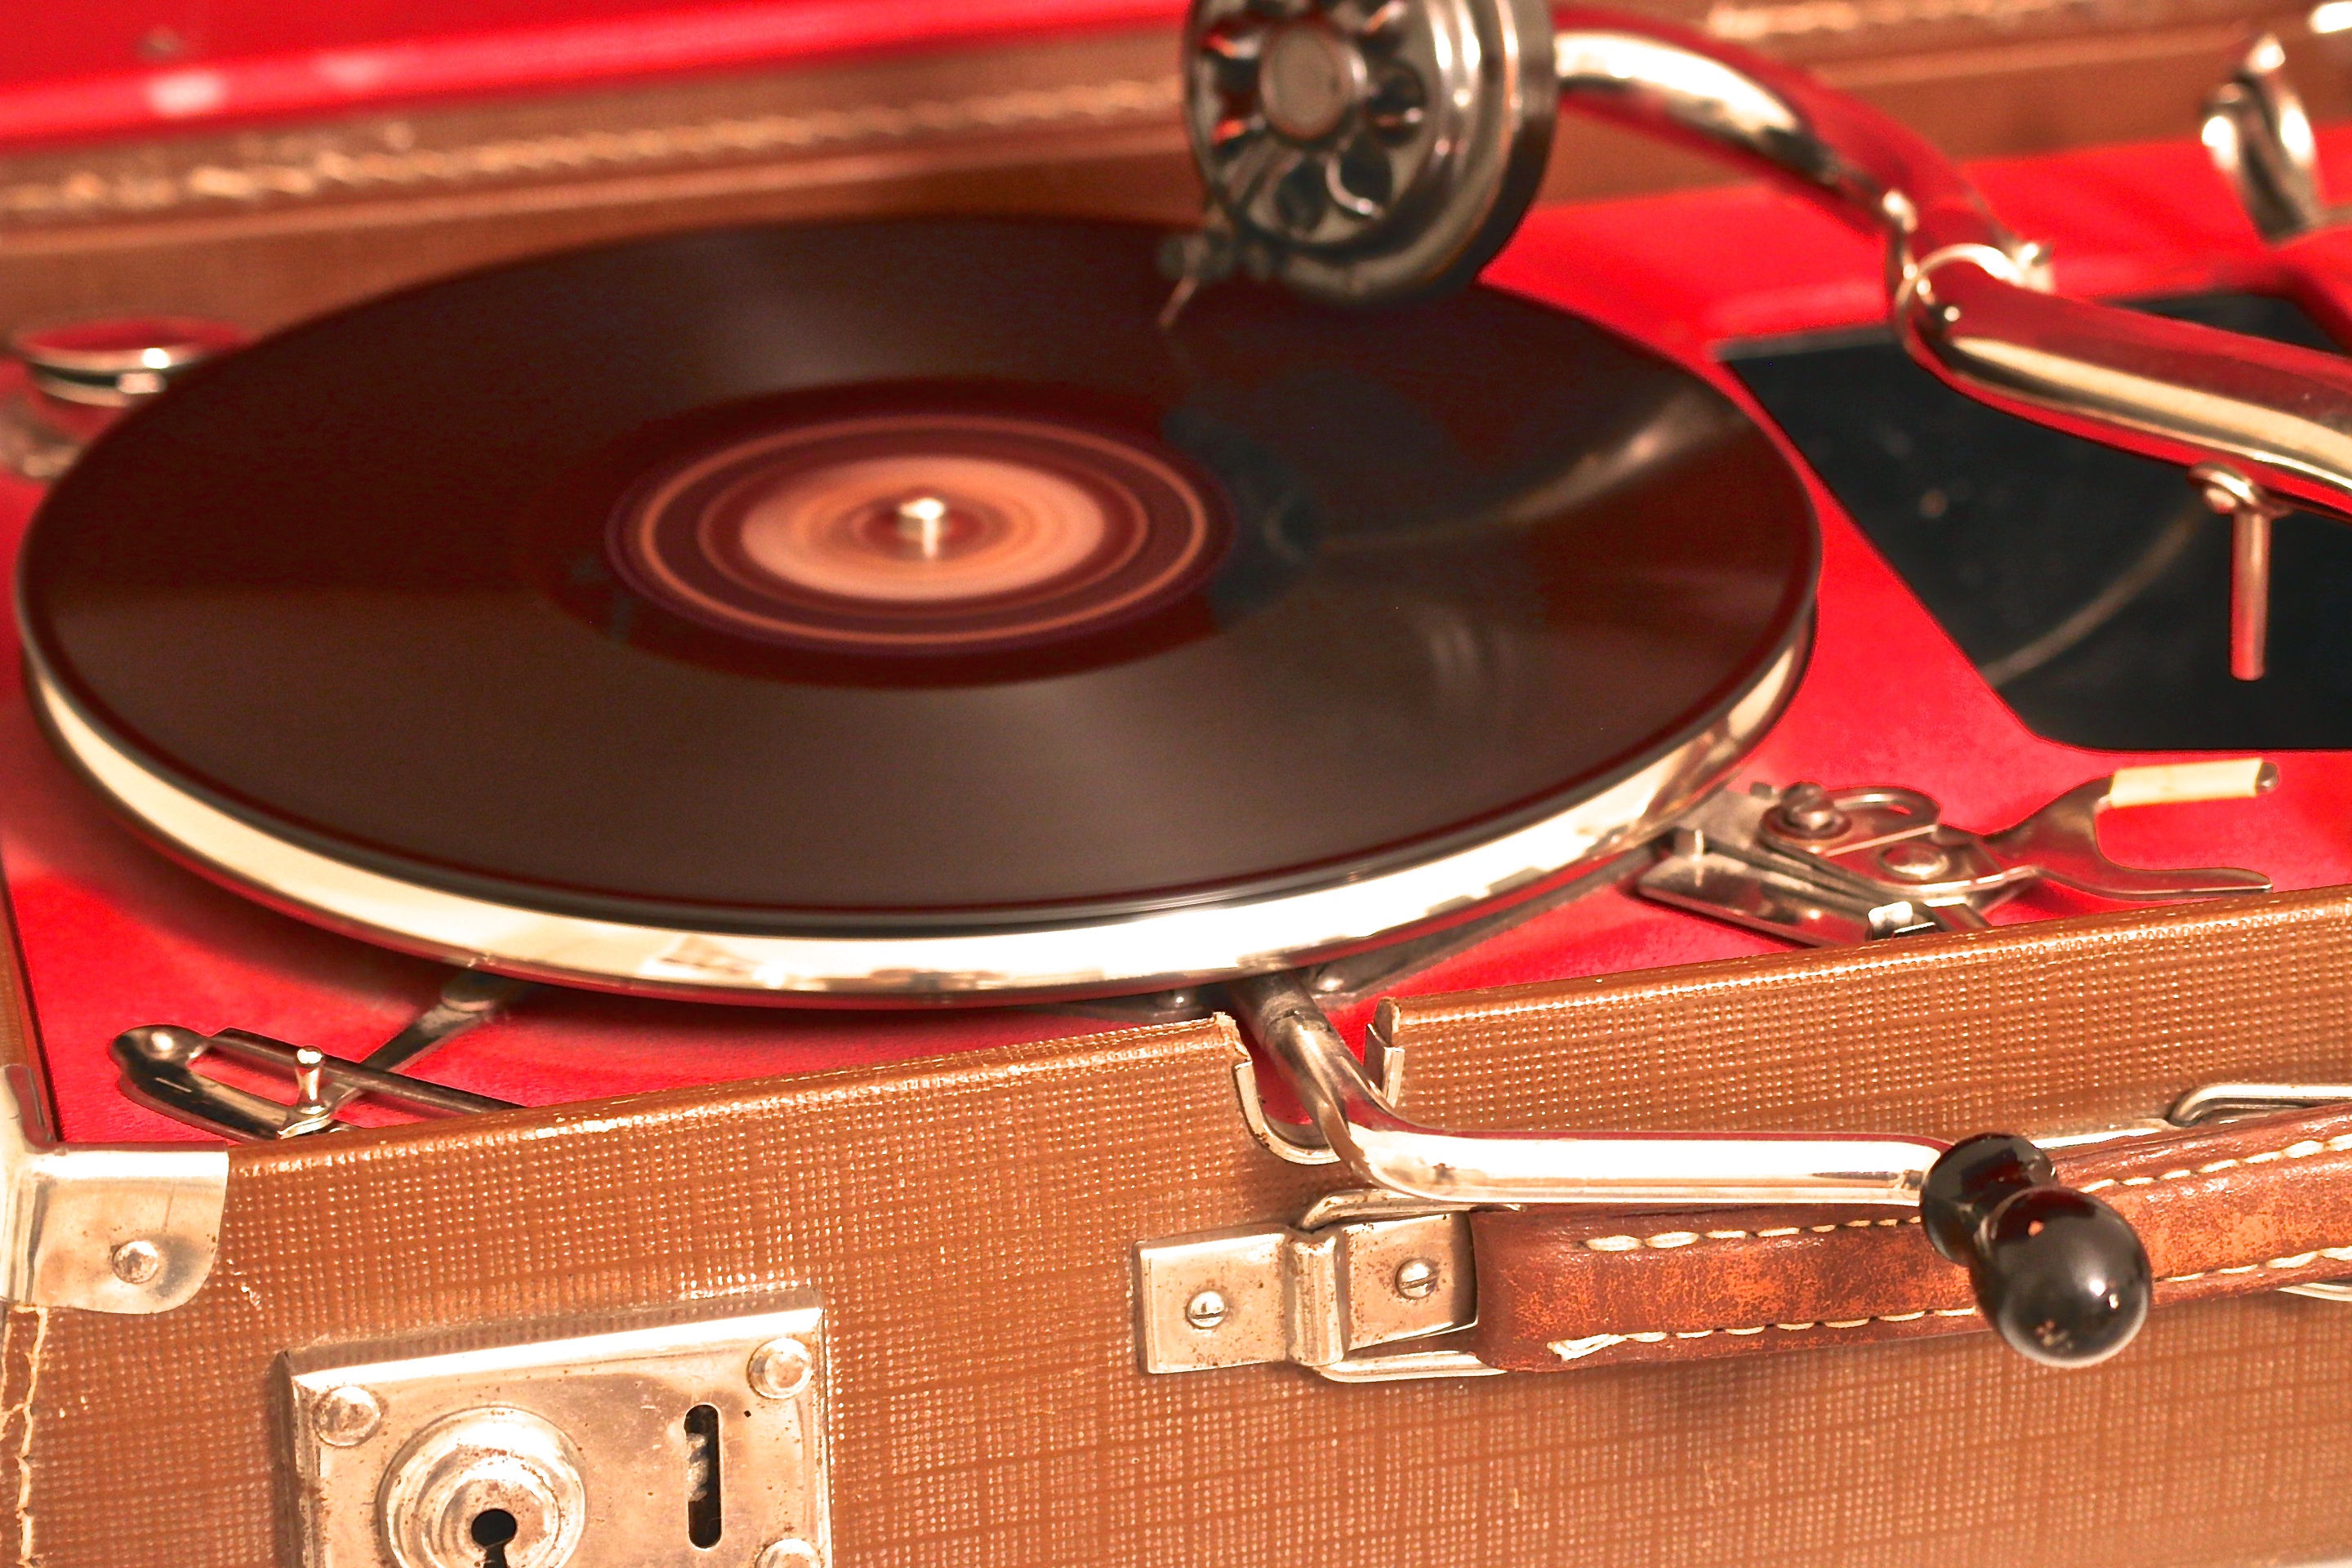
turntable, guitar, drum, musical instrument, electronics, drums, crank, gramophone record, electronic instrument, plucked string instruments, compact disc, travel records, under the name, christmas music